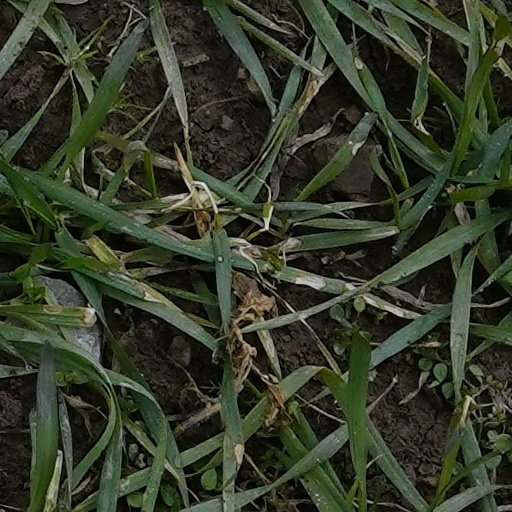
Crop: wheat